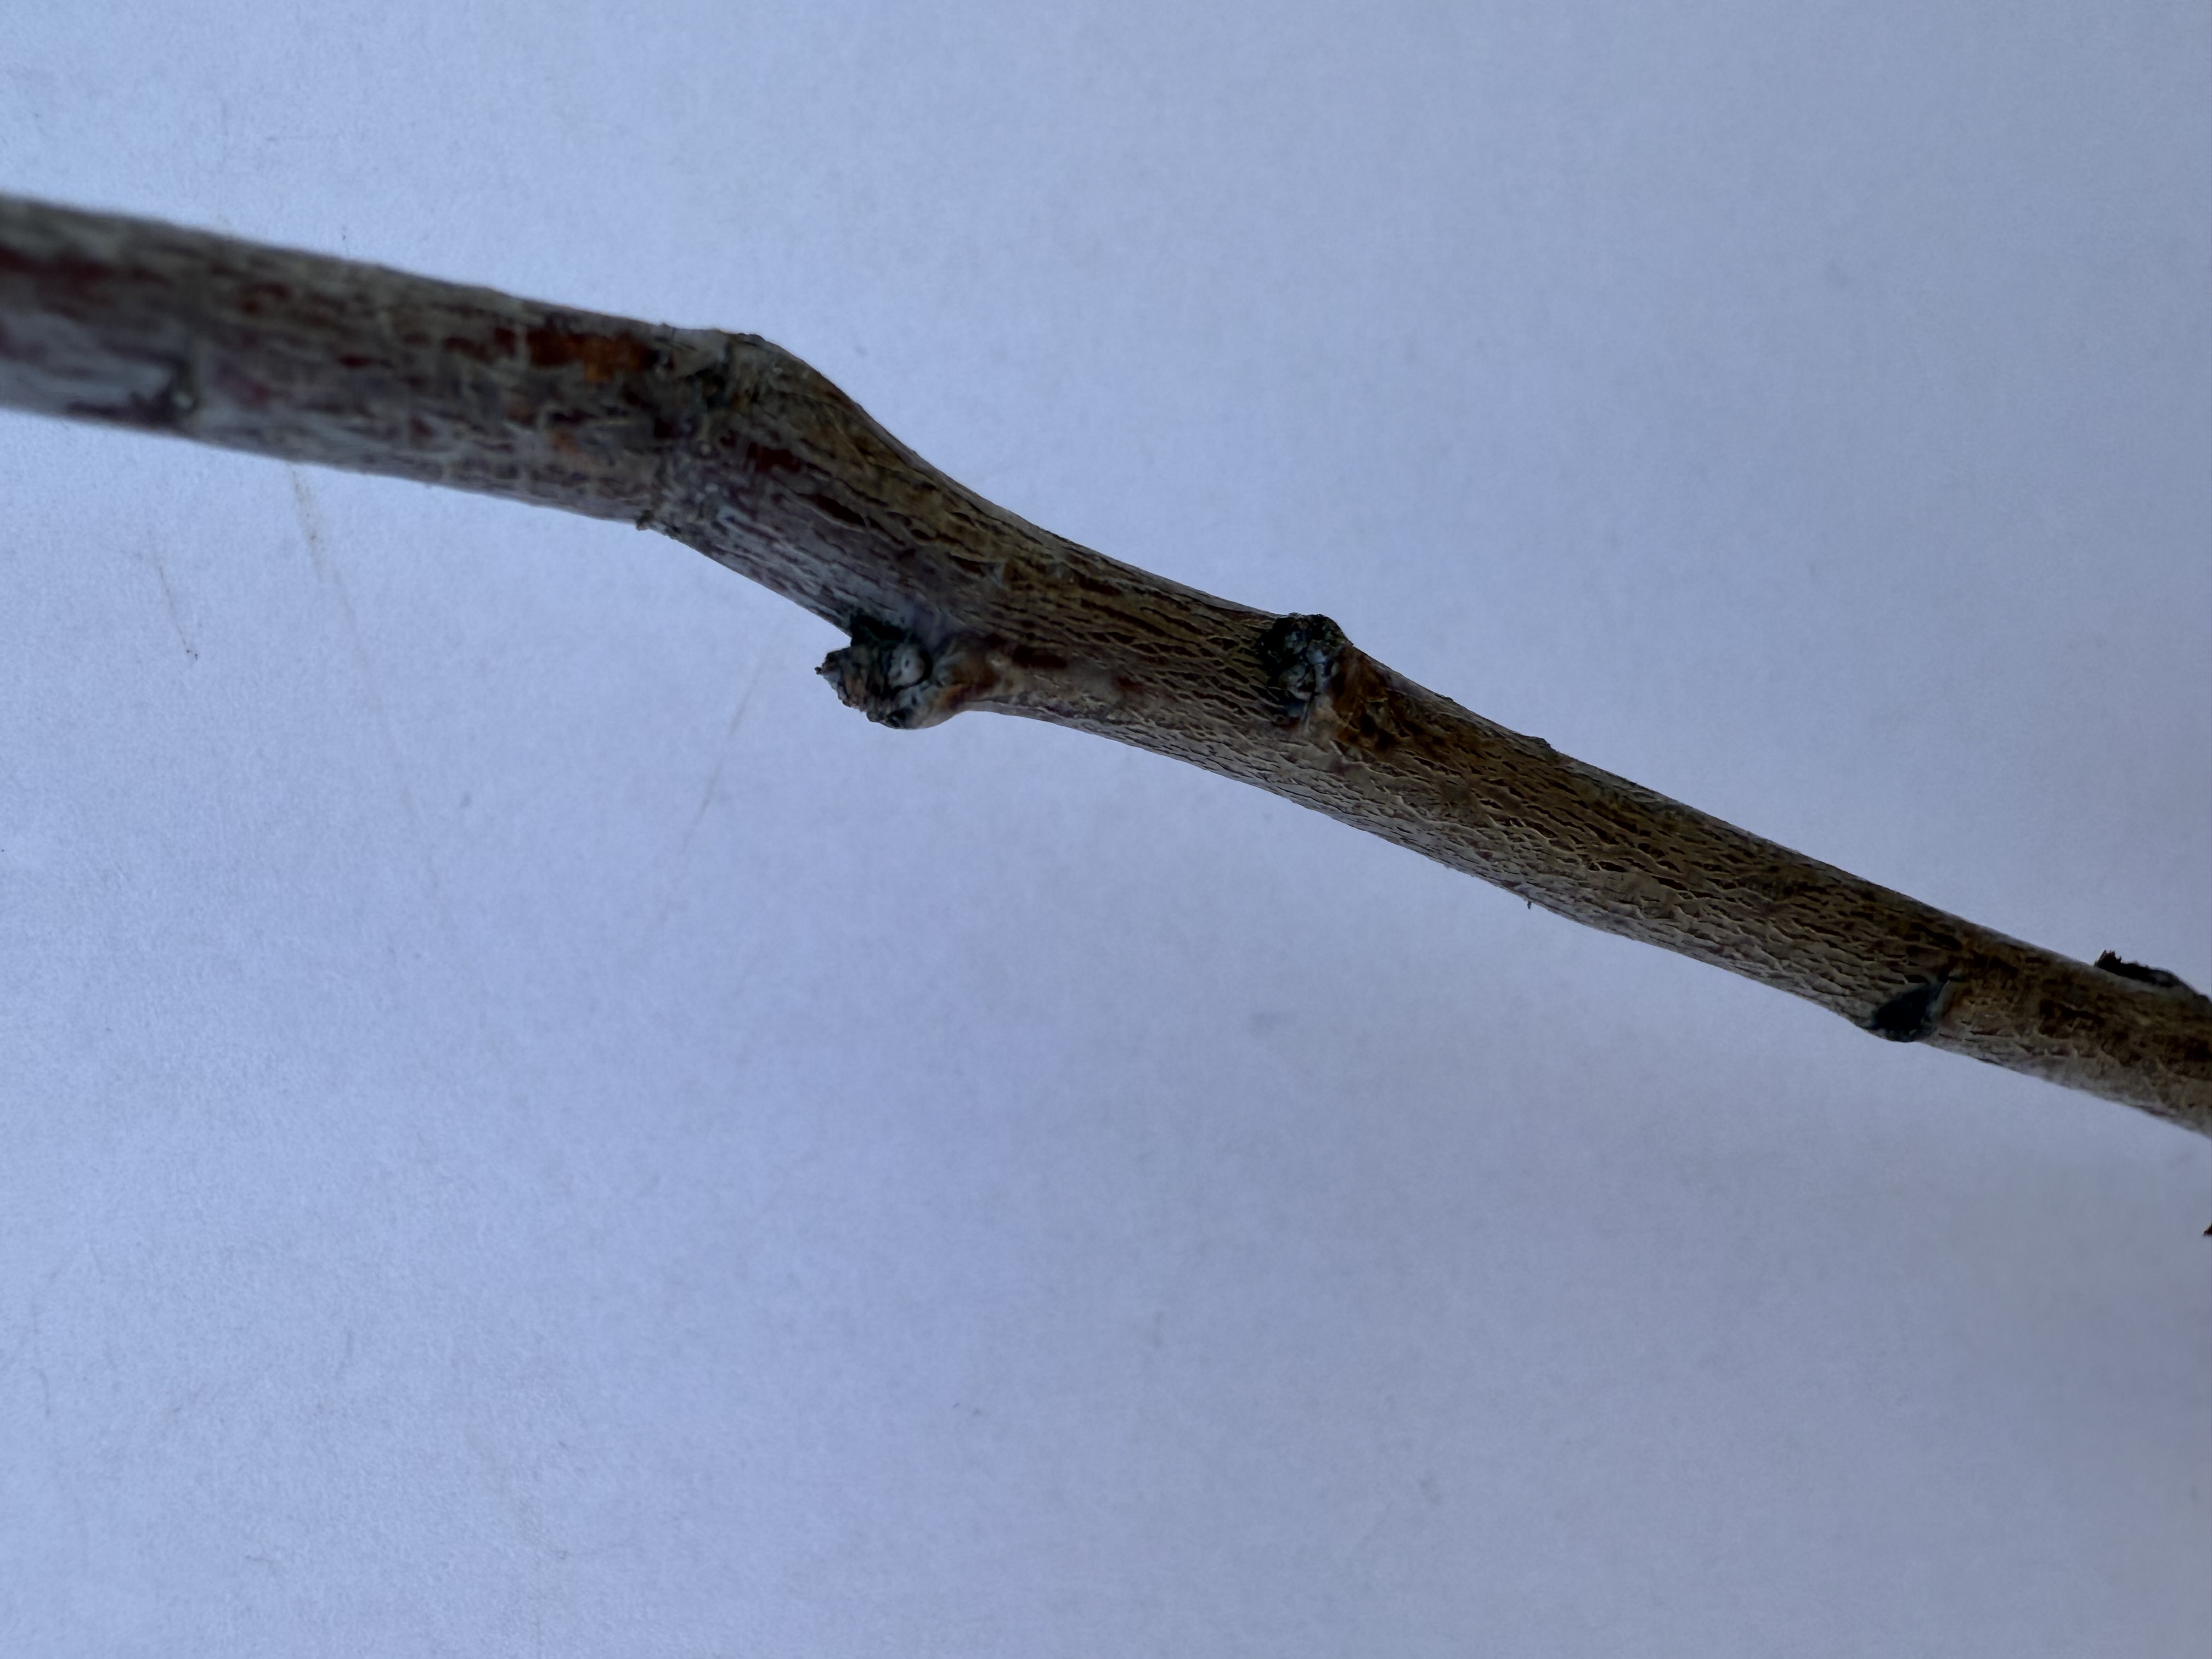
Variety: Show Time Plum